St Giles-without-Cripplegate

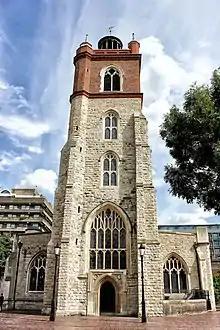
The west tower of St Giles-without-Cripplegate

St Giles-without-Cripplegate is an Anglican church in the City of London, located on Fore Street within the modern Barbican complex. When built it stood without (that is, outside) the city wall, near the Cripplegate. The church is dedicated to St Giles, patron saint of handicapped and infirm people of many different kinds. It is one of the few medieval churches left in the City of London, having survived the Great Fire of 1666.